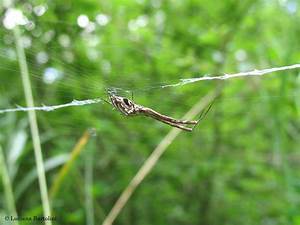
Label: spider